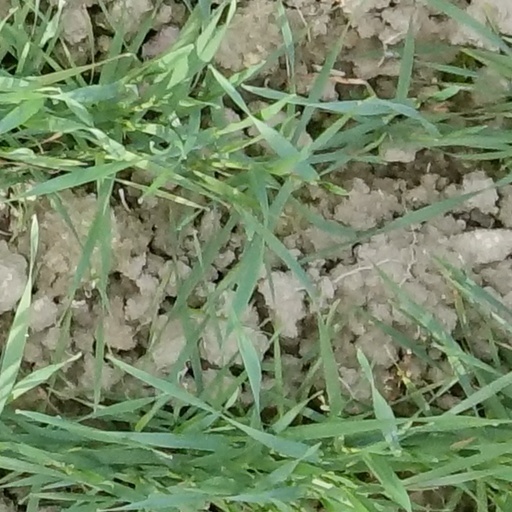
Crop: wheat